Pelotas

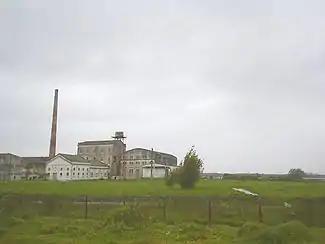
A derelict rice factory located near the São Gonçalo Channel

The economy of Pelotas is mostly agricultural and commercial. The latter is largely represented by Arabs, mostly Lebanese (erroneously referred to as "turcos", or Turks), and a few other foreigners.